Separator (electricity)

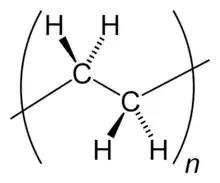
The chemical structure of polyethylene

Specific types of polymers are ideal for the different types of synthesis. Most polymers currently used in battery separators are polyolefin based materials with semi-crystalline structure. Among them, polyethylene, polypropylene, PVC, and their blends such as polyethylene-polypropylene are widely used. Recently, graft polymers have been studied in an attempt to improve battery performance, including micro-porous poly(methyl methacrylate)-grafted and siloxane grafted polyethylene separators, which show favorable surface morphology and electrochemical properties compared to conventional polyethylene separators. In addition, polyvinylidene fluoride (PVDF) nanofiber webs can be synthesized as a separator to improve both ion conductivity and dimensional stability. Another type of polymer separator, polytriphenylamine (PTPAn)-modified separator, is an electroactive separator with reversible overcharge protection.